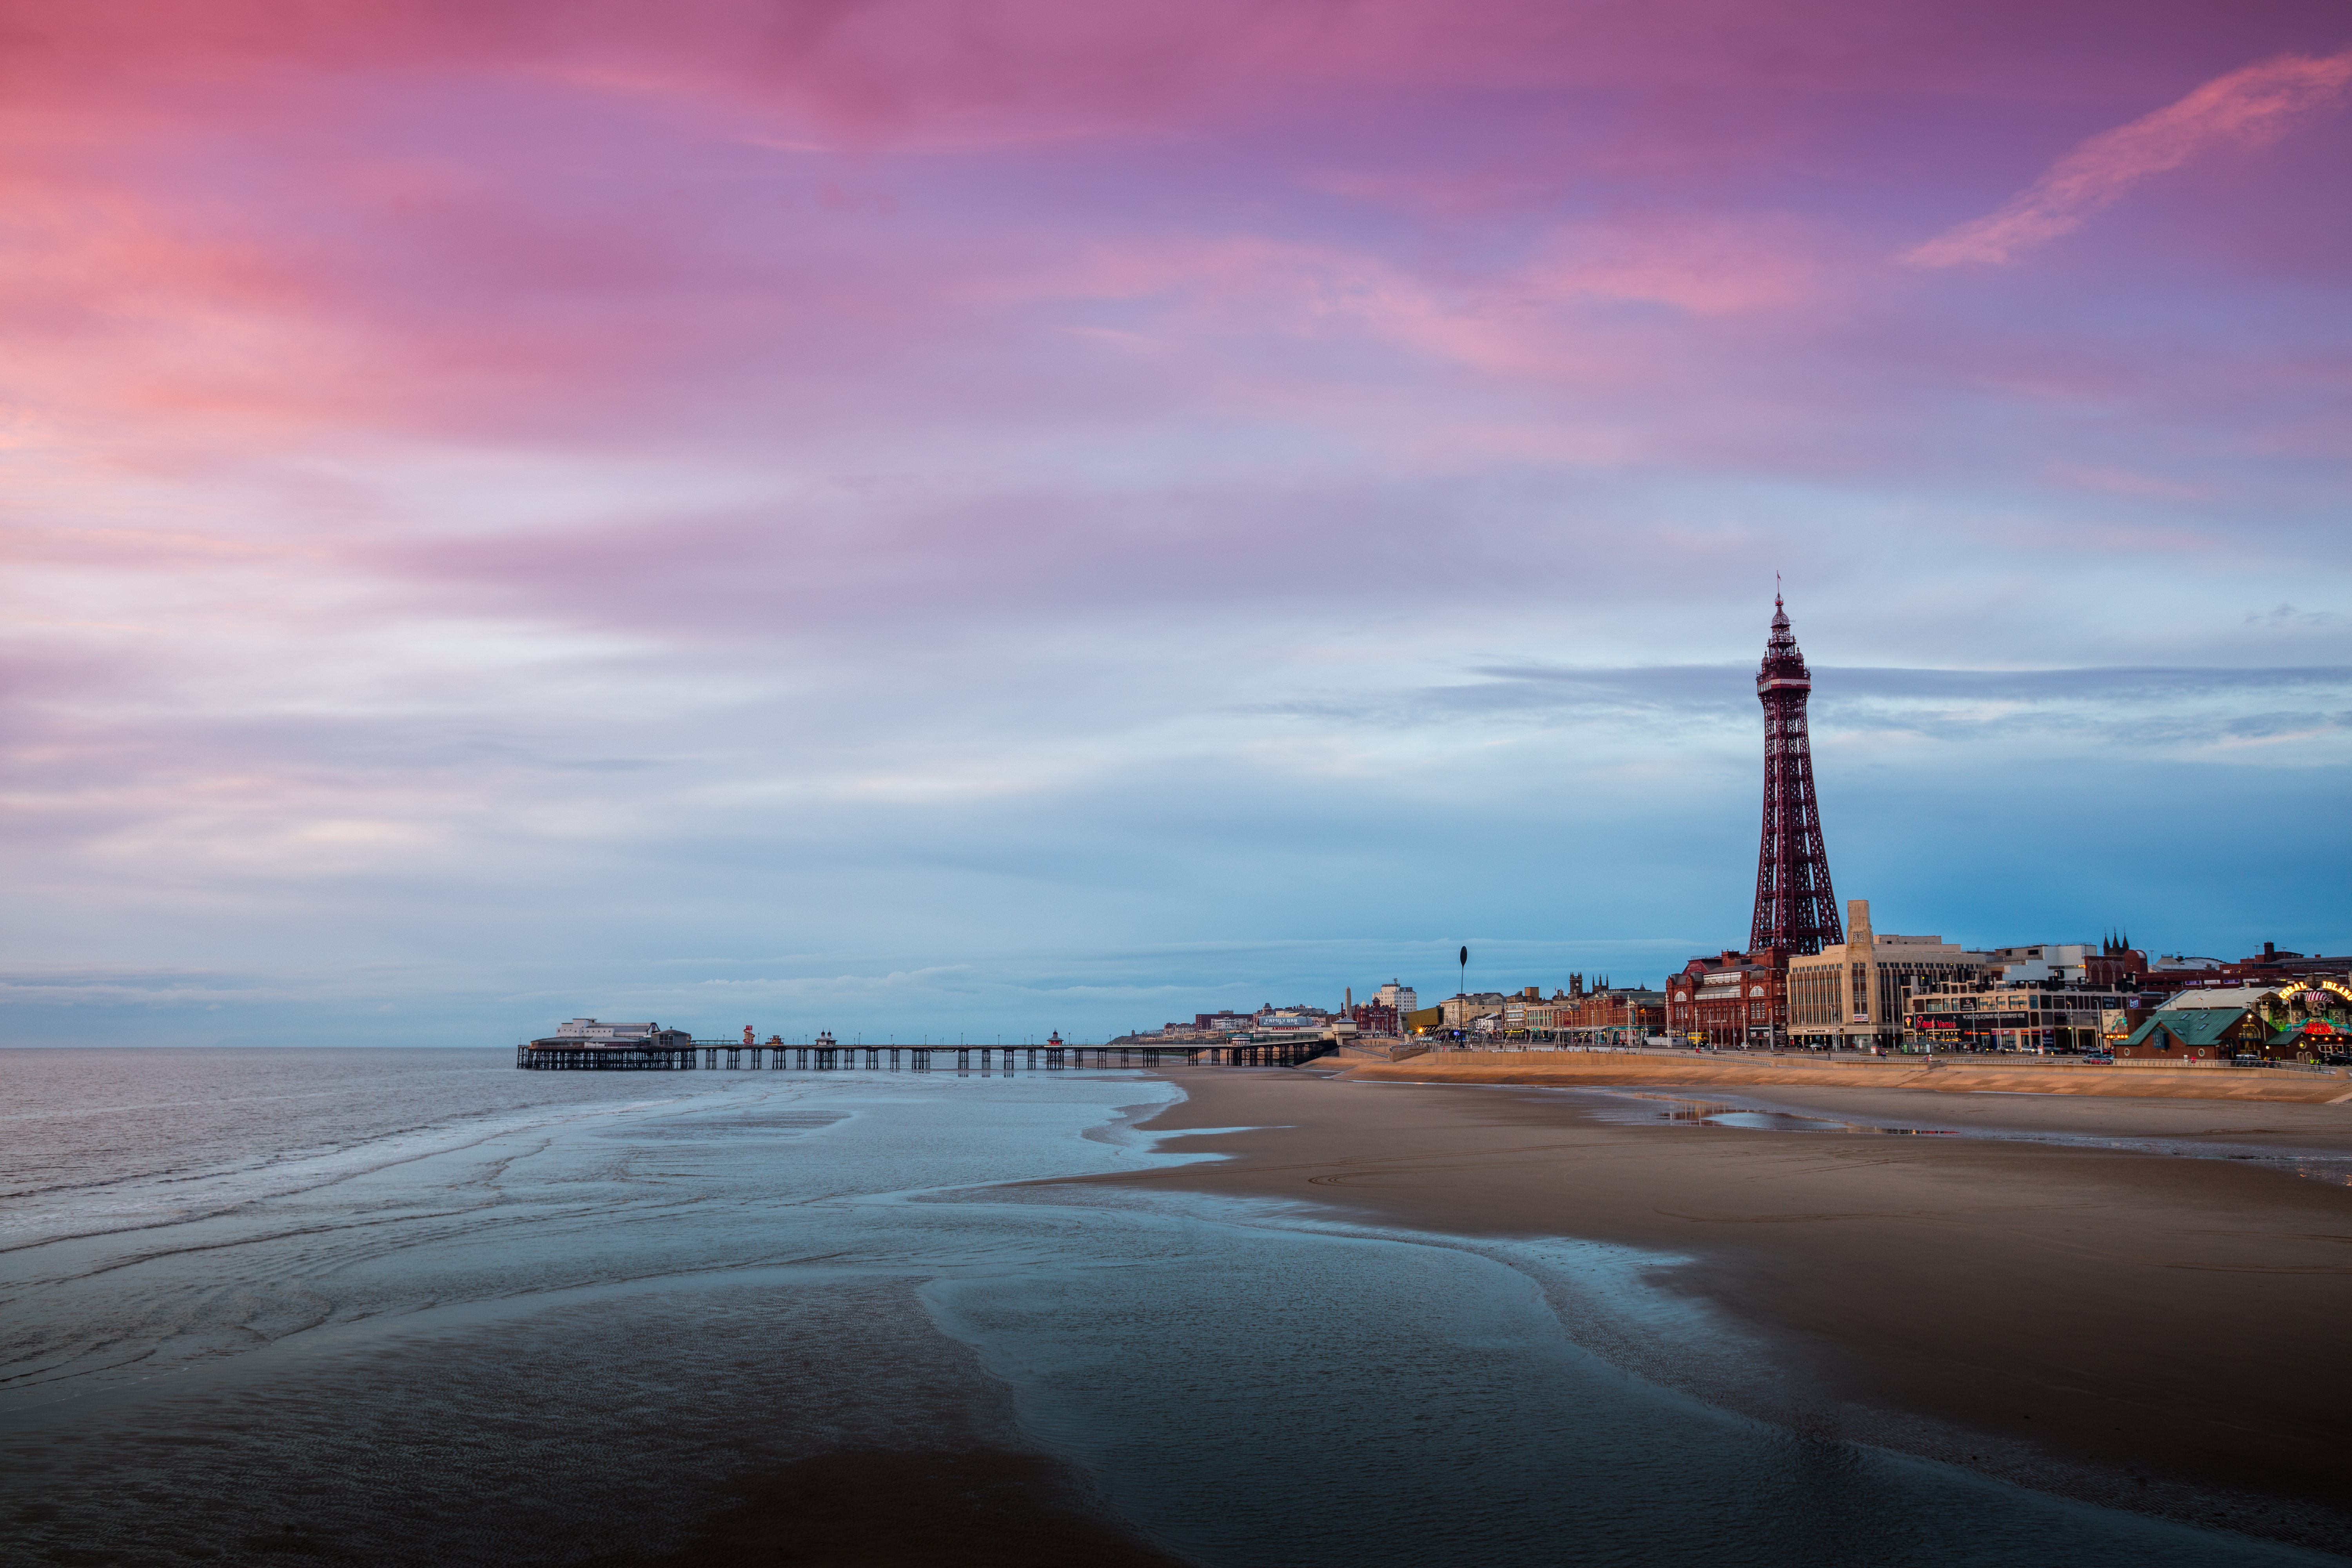
beach, landscape, sea, coast, water, nature, sand, ocean, horizon, cloud, sky, sunrise, sunset, morning, shore, wave, dawn, pier, seaside, dusk, evening, reflection, tower, seascape, bay, seashore, body of water, outdoors, buildings